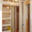
Label: wardrobe